University of North Texas

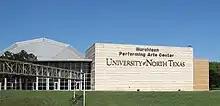
Murchison Performing Arts Center

The College of Engineering was established in 2003, building upon long-standing programs in computer science (since 1971) and aspects of mechanical engineering dating back to 1919, when related coursework was first offered at what was then a teachers college. As of Fall 2025, the College offers 12 undergraduate majors, 7 minors, 6 undergraduate academic certificates, 10 master's programs, and 5 doctoral degrees across disciplines including biomedical engineering, computer science, electrical engineering, mechanical and energy engineering, cybersecurity, and materials science.